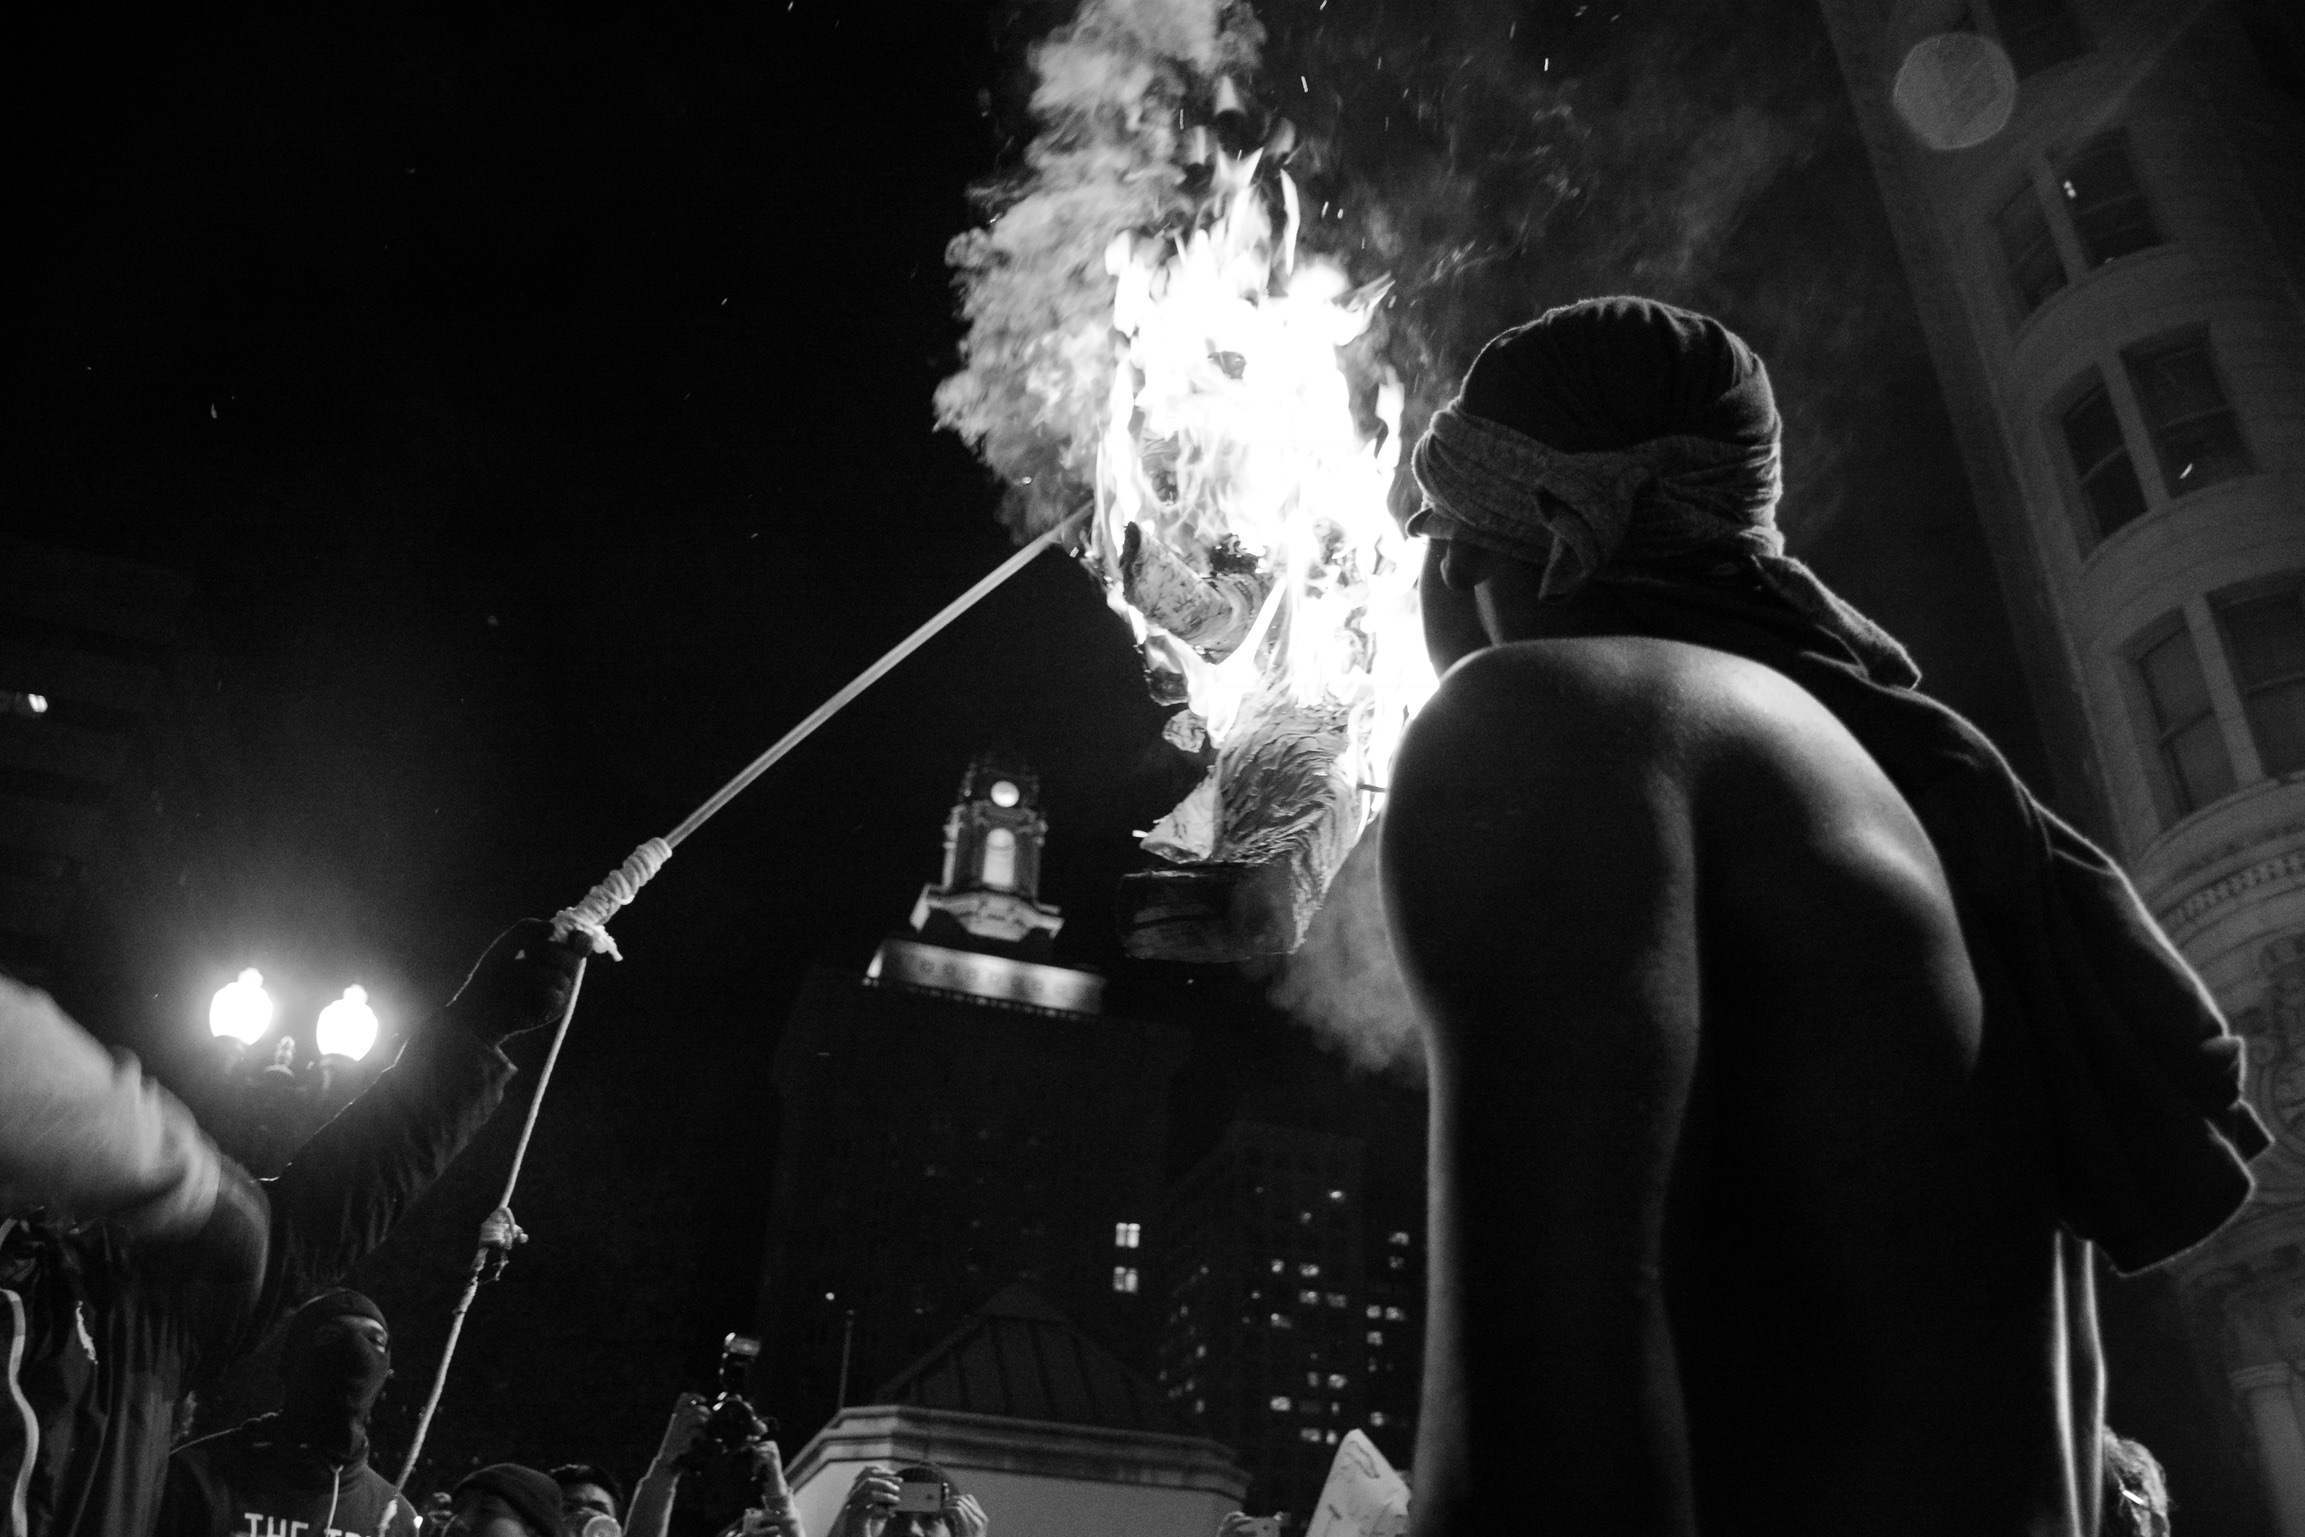
music, black and white, crowd, concert, darkness, musician, black, monochrome, performance art, stage, performance, guitarist, drummer, entertainment, performing arts, rock concert, monochrome photography, film noir